Wilma van Velsen

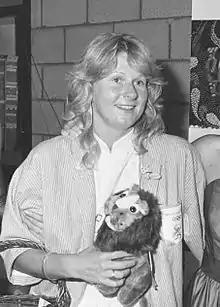
Wilma van Velsen in 1984

Margot Wilhelmina ("Wilma") Teunisje van Velsen (born 22 April 1964 in Tiel, Gelderland) is a former butterfly and freestyle swimmer from The Netherlands, who twice competed for her country at the Summer Olympics, starting in 1980 in Moscow, Soviet Union. There she won the bronze medal in the 4×100 m freestyle relay, alongside Conny van Bentum, Annelies Maas and Reggie de Jong. Four years later in Los Angeles, United States she was a member of the silver winning team in the same event, although she just swam in the qualifying heats to bring The Netherlands to the final. There the team was made up by Conny van Bentum, Desi Reijers, Annemarie Verstappen, and Elles Voskes.